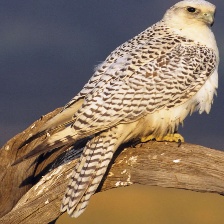
Species: GYRFALCON
Scientific name: FALCO RUSTICOLUS